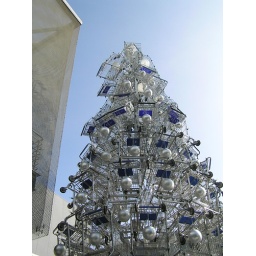
Grocery cart christmas tree on main street in santa monica, ca